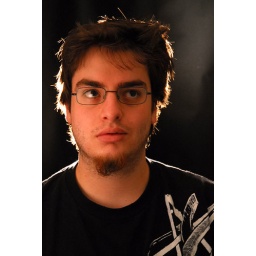
just a silly shot taken in my dorm room, using a desk lamp, a black backdrop, and a makeshift reflector